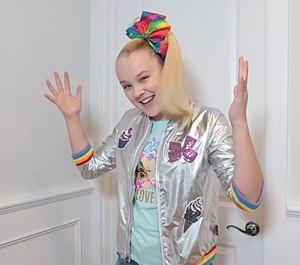
Joelle Joanie Siwa, connue sous le nom de scène JoJo Siwa, est une danseuse américaine, chanteuse, actrice et personnalité de YouTube. Elle est connue pour être apparue pendant deux saisons dans l’émission de télé-réalité Dance Moms avec sa mère, Jessalynn Siwa, et pour ses singles Boomerang et Kid in a Candy Store. Siwa publie des vidéos quotidiennes de sa vie quotidienne sur ses chaînes YouTube, JoJo Siwa TV et It's JoJo Siwa.
The Masked Singer est une émission de télévision dédiée à la compétition de chant type télé crochet. La série a été diffusée pour la première fois sur la Fox le 2 janvier 2019. Elle est basée sur le format sud-coréen King of Mask Singer.